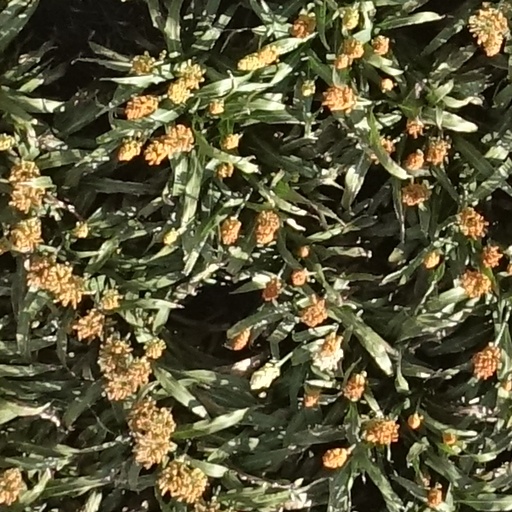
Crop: sorghum